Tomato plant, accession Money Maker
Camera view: horizontal (90 deg, fisheye); turntable rotation: 180 degrees
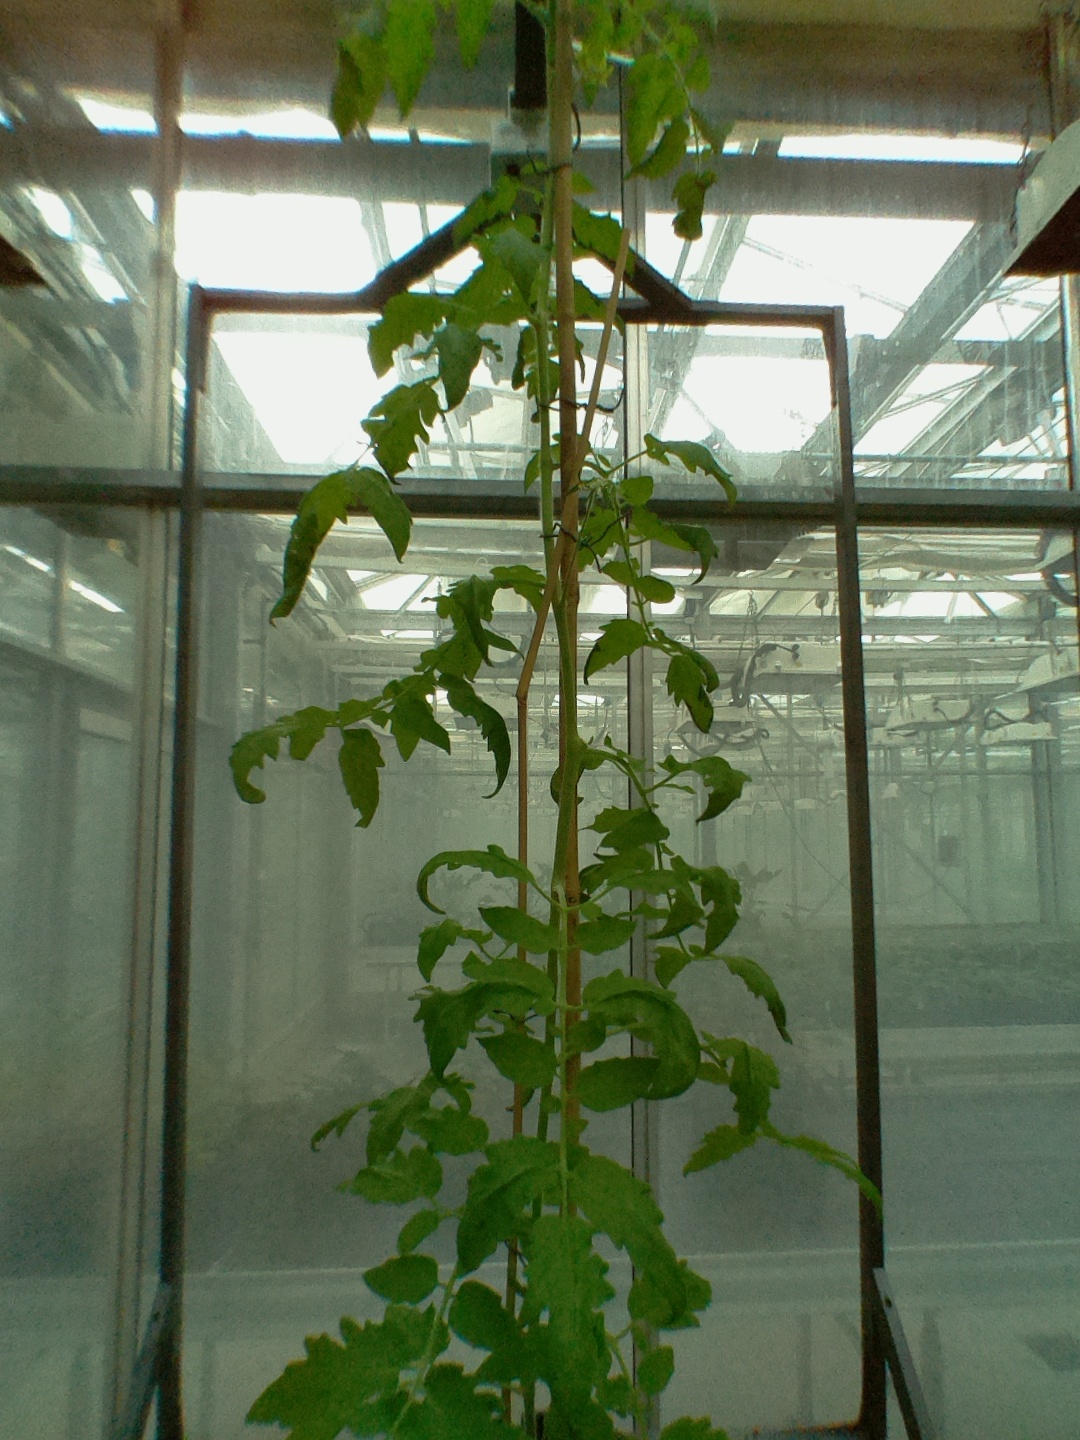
BBCH growth stage 63: 30%-40% of flowers open